Obesity

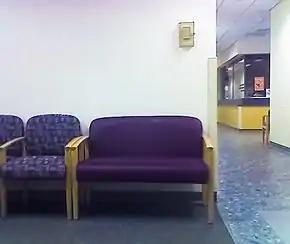
Services accommodate obese people with specialized equipment such as much wider chairs.

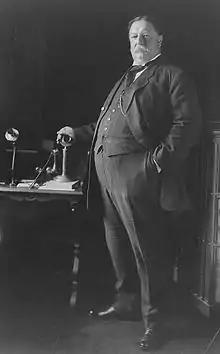
United States President William Howard Taft was often ridiculed for being overweight.

Ancient Greek medicine recognizes obesity as a medical disorder and records that the Ancient Egyptians saw it in the same way. Hippocrates wrote that "Corpulence is not only a disease itself, but the harbinger of others". The Indian surgeon Sushruta (6th century BCE) related obesity to diabetes and heart disorders. He recommended physical work to help cure it and its side effects. For most of human history, mankind struggled with food scarcity. Obesity has thus historically been viewed as a sign of wealth and prosperity. It was common among high officials in Ancient East Asian civilizations. In the 17th century, English medical author Tobias Venner is credited with being one of the first to refer to the term as a societal disease in a published English language book.